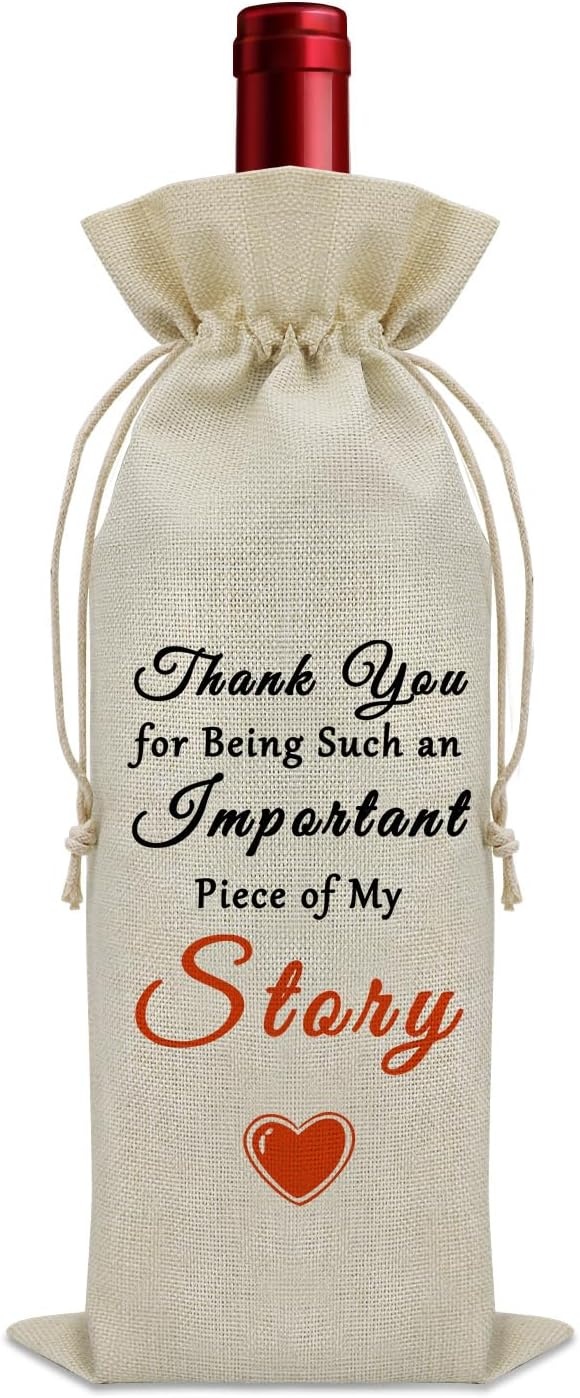
Sazuwu Thank You Gifts for Friends and Family Wine Bag Teachers Appreciation Gifts Ideas Wine Accessories Gifts for Wine Lovers Birthday Gifts for Him Her Daughter Son Mother's Day Christmas Gifts
About This Happy Birthday Gifts for Best Friend：This wine bottle decoration bag is a unique and meaningful gift for a friend. It can express your gratitude to your work bestie. This will leave them unforgettable memories. They are perfect for those who need extra encouragement or motivation in their lives. Thank You for Your Friendship Gifts：This wine bag gift is engraved with warm words to remind her/him how much he/she means to you every day, making it the perfect gift for mom/Dad, grandma/grandpa, brothers and sisters for all kinds of holidays. They will surely feel your blessing deeply and thank you. Appreciation Gifts for Coworkers：This wine bottle gift bag is a great gift for work bestie, women, friends and family members is the perfect way to show how much you care about others. Suitable for various occasions, such as birthday, Christmas, new year, thanksgiving, mother's day, father's day, etc. High Quality Wine Bag：The wine bag measures about 14.25inch*6.5inch(36*16cm), suitable for most standard 750ml / 25.3oz single bottles of wine. Selected high quality nylon rope, pulls smoothly. The two ends of the rope pull the bottle cap in the opposite direction, which is simple and convenient to use. Wine Gift Bags for Wine Bottles：The wine bag is made of high-quality cotton and hemp cloth, which is moisture absorption, dust-proof, wear-resistant, durable, supports hand washing and can be reused. This wine bag not only decorates wine bottles. Can be used for a variety of purposes, such as camping, traveling, dating, or daily use storage. Overview Brand : Sazuwu Color : Thank you for being such an important piece of my story Material : Linen, Cotton
Brand: Sazuwu
Category: Home & Garden > Kitchen & Dining > Barware > Wine Bottle Holders